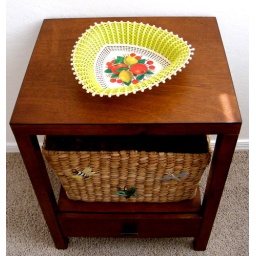
fruit basket in shop